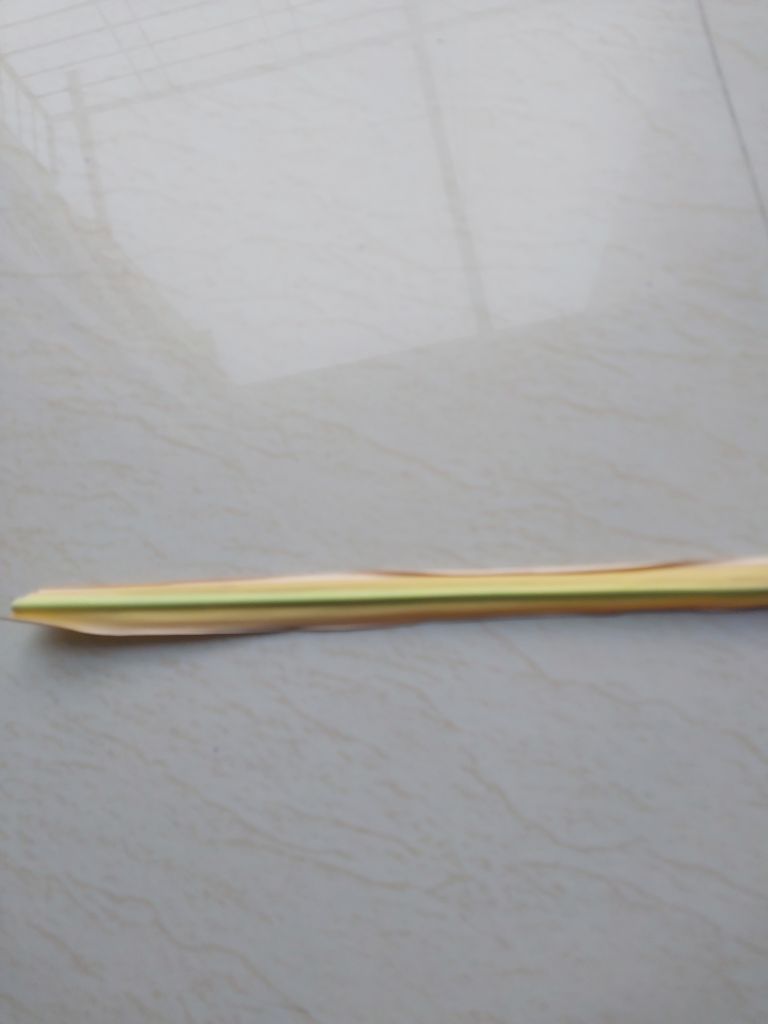
Label: Yellow Leaf